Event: Nepal Earthquake
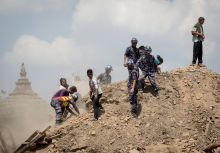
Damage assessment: damage